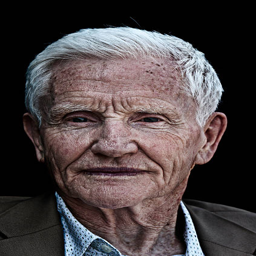
portrait of a senior man